Kirk Knight

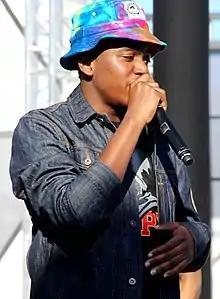
Kirk Knight in 2013

Kirlan Labarrie (born November 16, 1995), better known by his stage name Kirk Knight, is an American record producer, rapper and member of the hip hop collective Pro Era. His debut project, "Late Knight Special", was released on October 30, 2015. On July 21, 2017, he released a collaborative project with fellow Pro Era member Nyck Caution, "Nyck @ Knight", with its first single "Off the Wall" released on June 8, 2017. Kirk Knight is both a producer as well as a rapper. Kirk has produced top songs such as Flem by A$AP Ferg and Big Dusty by Joey Bada$$. His debut studio album, Late Night Special, peaked on the Billboard charts on November 21, 2015, at number 33. Lasting one week on the charts. Recently, Kirk Knight as well as Joey Bada$$ of the Pro Era collective rap group have made hints at a new solo album coming out in 2018 for Kirk Knight. Kirk Knight also went on tour in 2018 with rap collective Flatbush Zombies along with fellow Pro Era member Nyck Caution.